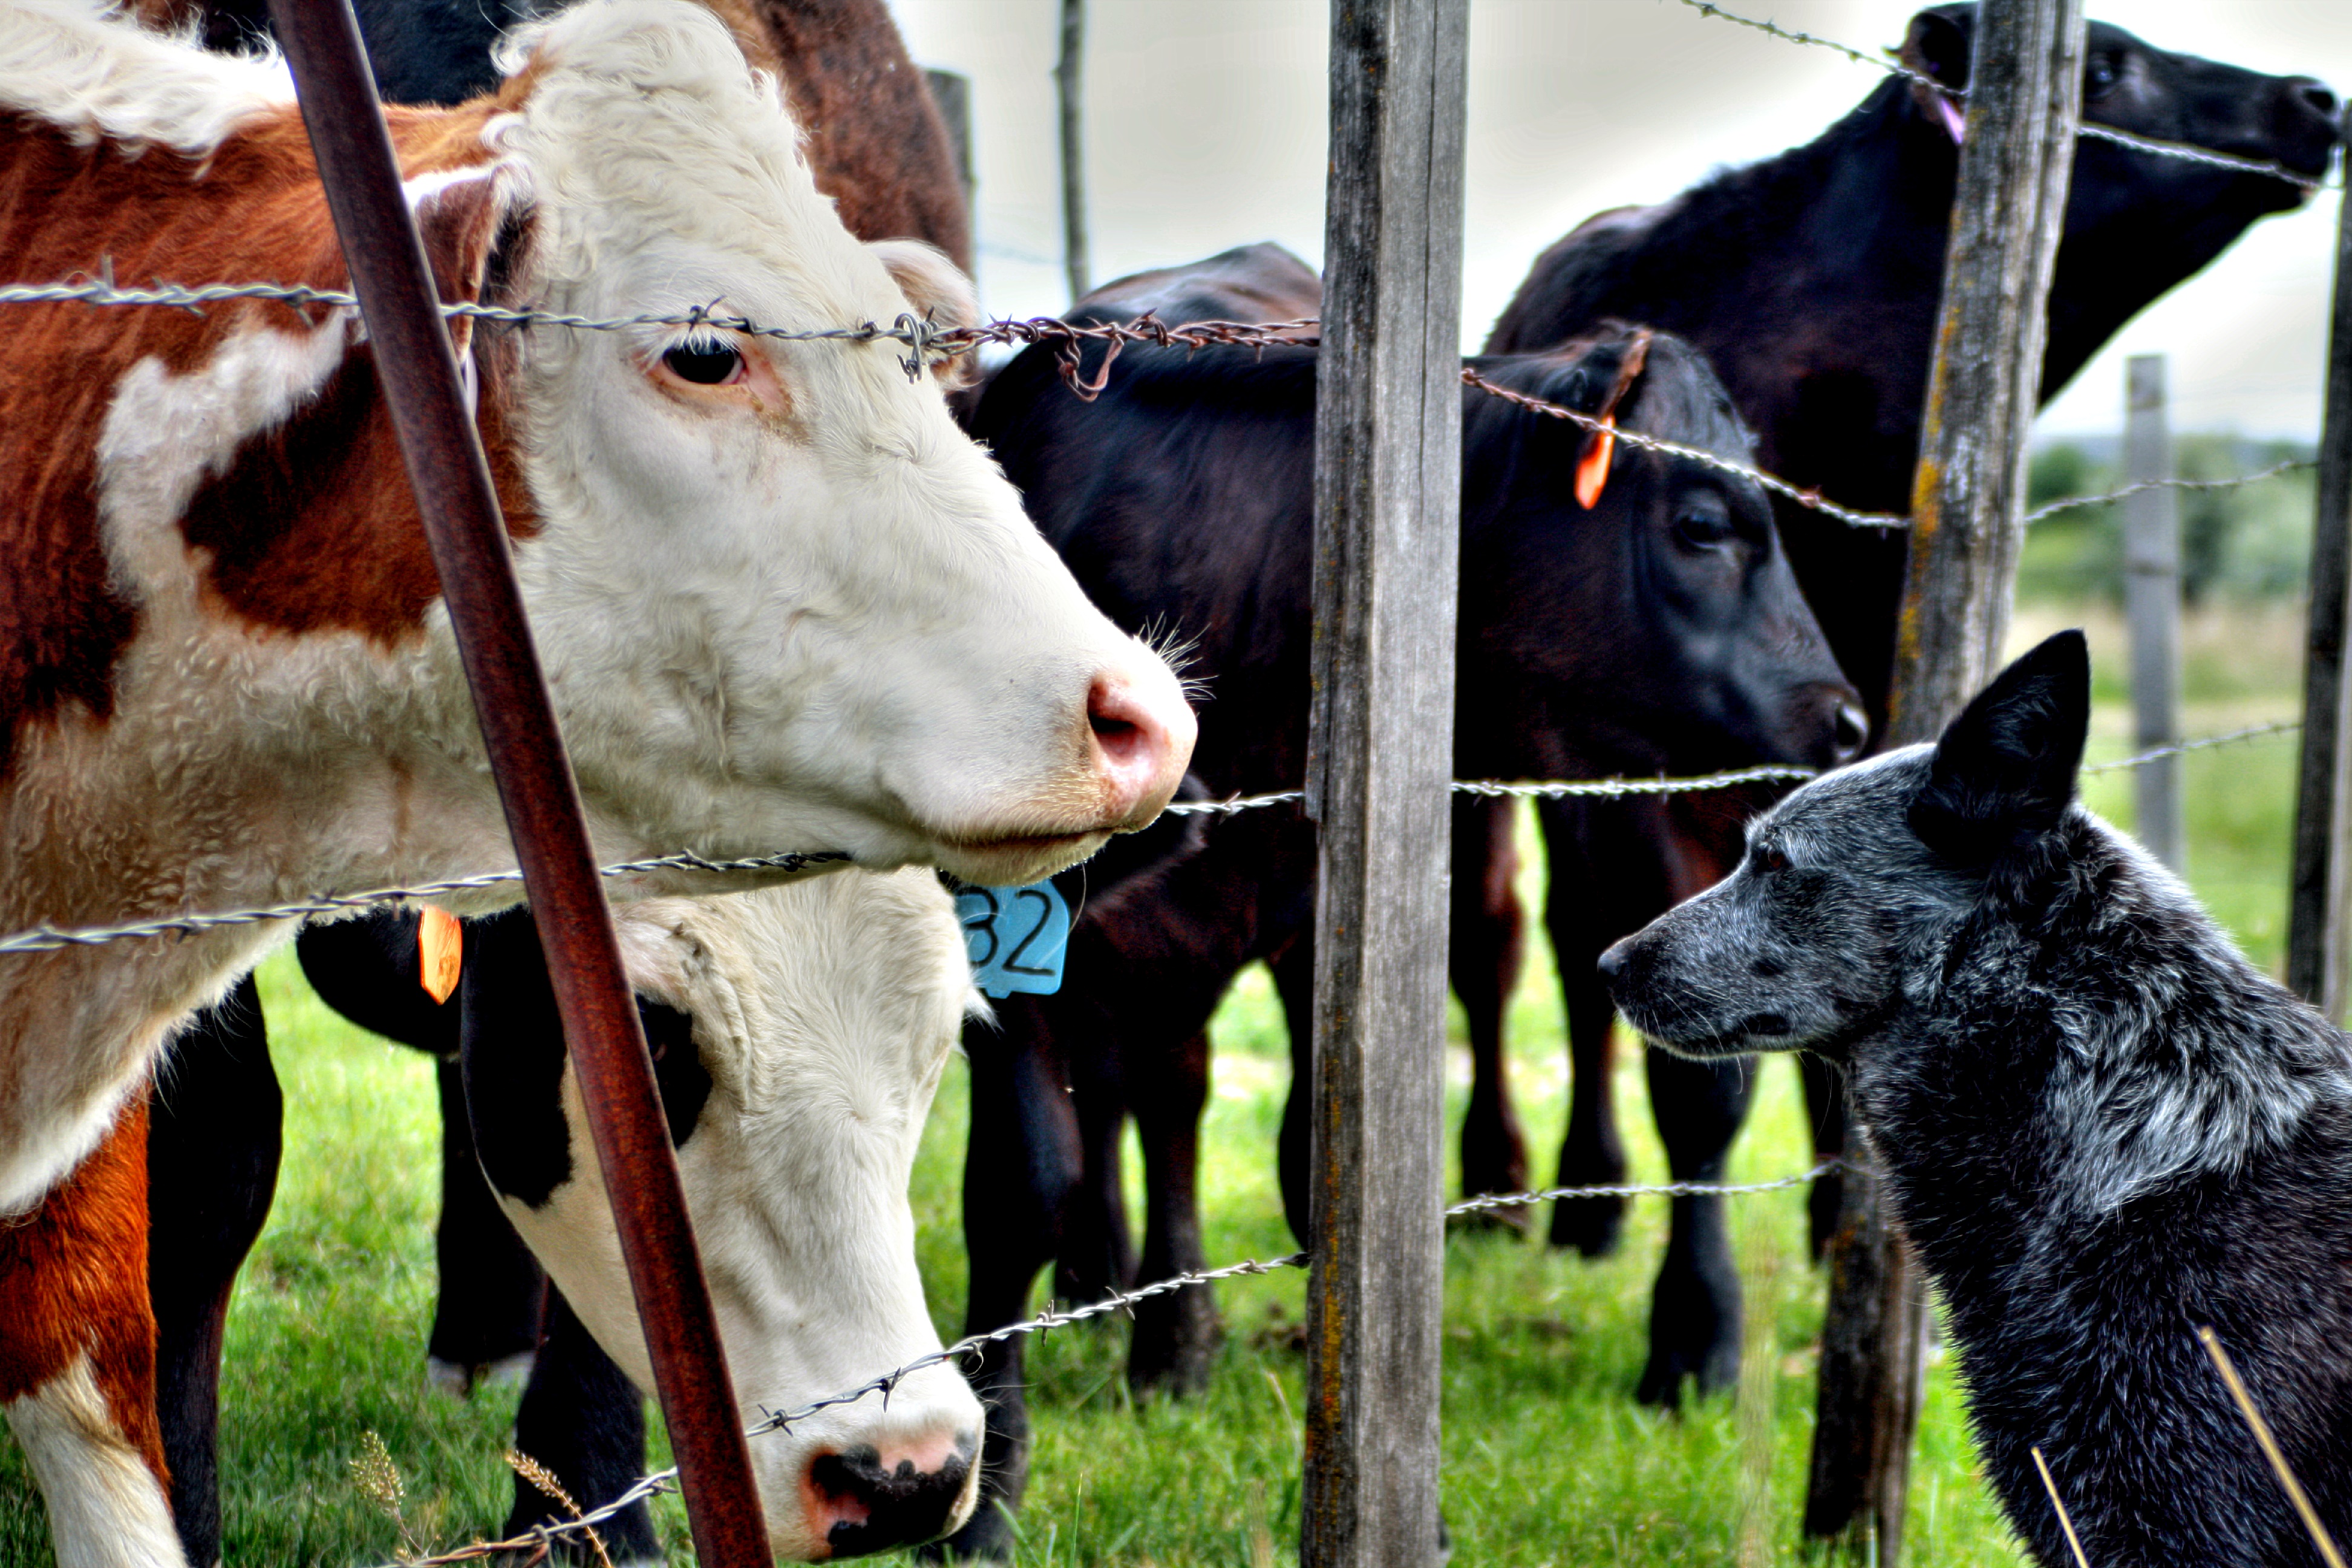
nature, fence, farm, dog, pet, pasture, mammal, cows, animals, cattle like mammal